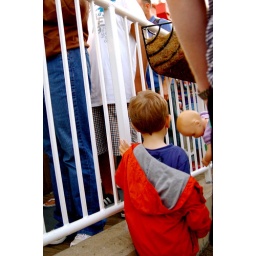
Little boy in a red jacket